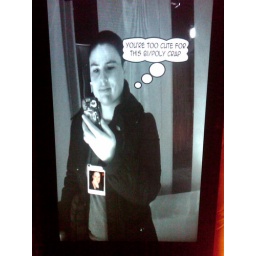
Me in the cloud mirror